Soora Samhaaram

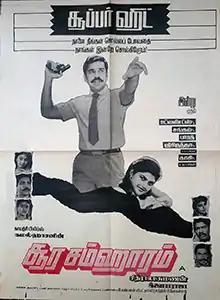
Theatrical release poster

Soora Samhaaram is a 1988 Indian Tamil-language action thriller film written and directed by Chitra Lakshmanan and co-written by Vietnam Veedu Sundaram. The film stars Kamal Haasan in the role of police officer, ACP Athi Veerapandiyan. The film was later dubbed in Telugu as "Police Diary" and released on 16 September 1988. Both the Tamil and Telugu versions were box office hits. The core plot of the film was reported to be based on the 1985 film "Witness," though the director has denied it.